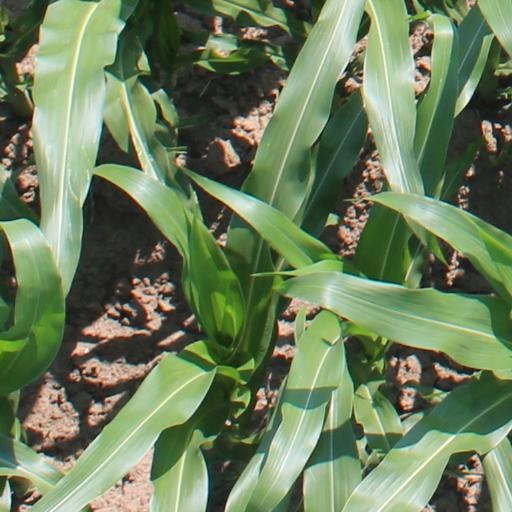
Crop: maize; corn